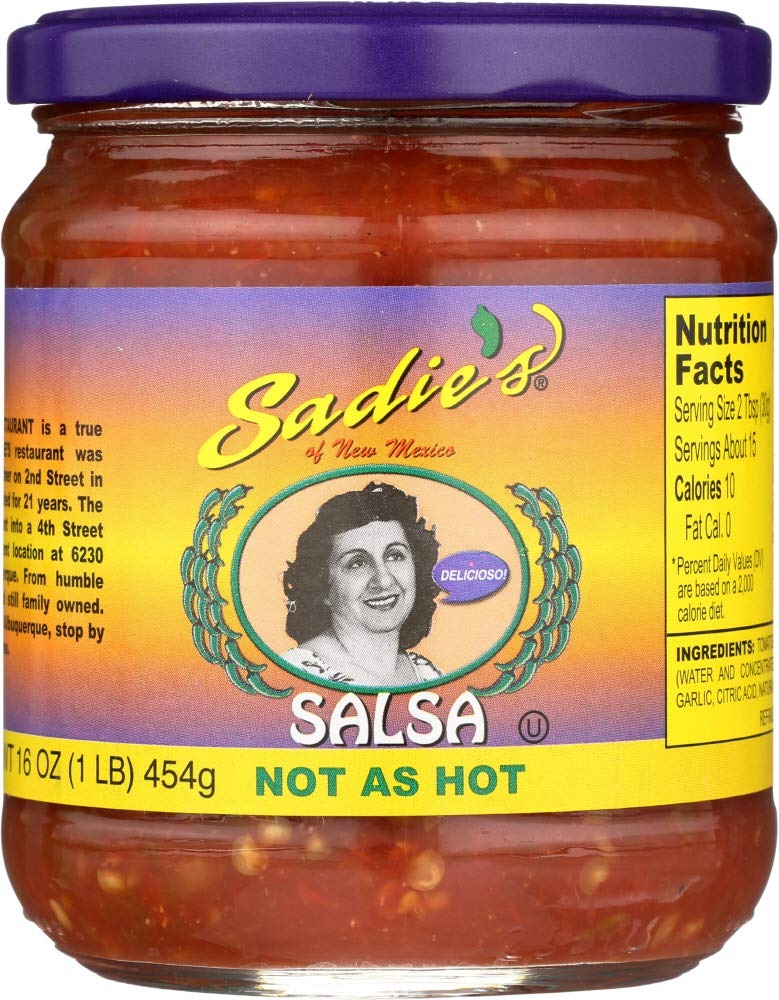
Item Name: SADIES Not as Hot Salsa, 16 OZ
Bullet Point 1: This Item Only Ships To The Contiguous United States. Does Not Ship To California.
Bullet Point 2: Kosher
Bullet Point 3: One 16 Oz. Jar Of Sadie's Salsa, Not-As-Hot
Bullet Point 4: Perfect To Bring Out At Parties With Chips
Value: 16.0
Unit: Ounce

Price: 4.435